Nancy Wilson (rock musician)

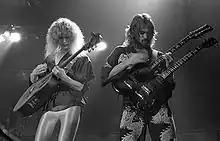
Wilson (left) and Roger Fisher on stage in 1978

Wilson and the group traveled to Berkeley, California, where her friend, Sue Ennis, was studying to receive a PhD at the University of California, Berkeley. Ennis became a writing partner on the group's fourth release, "Dog & Butterfly", which they wrote together over the course of a single day. The album was released in October 1978, selling a million copies within the first month. It remained on the album charts for the better part of a year and went on to become a triple-platinum album. It was the band's fourth million-selling album in a row.